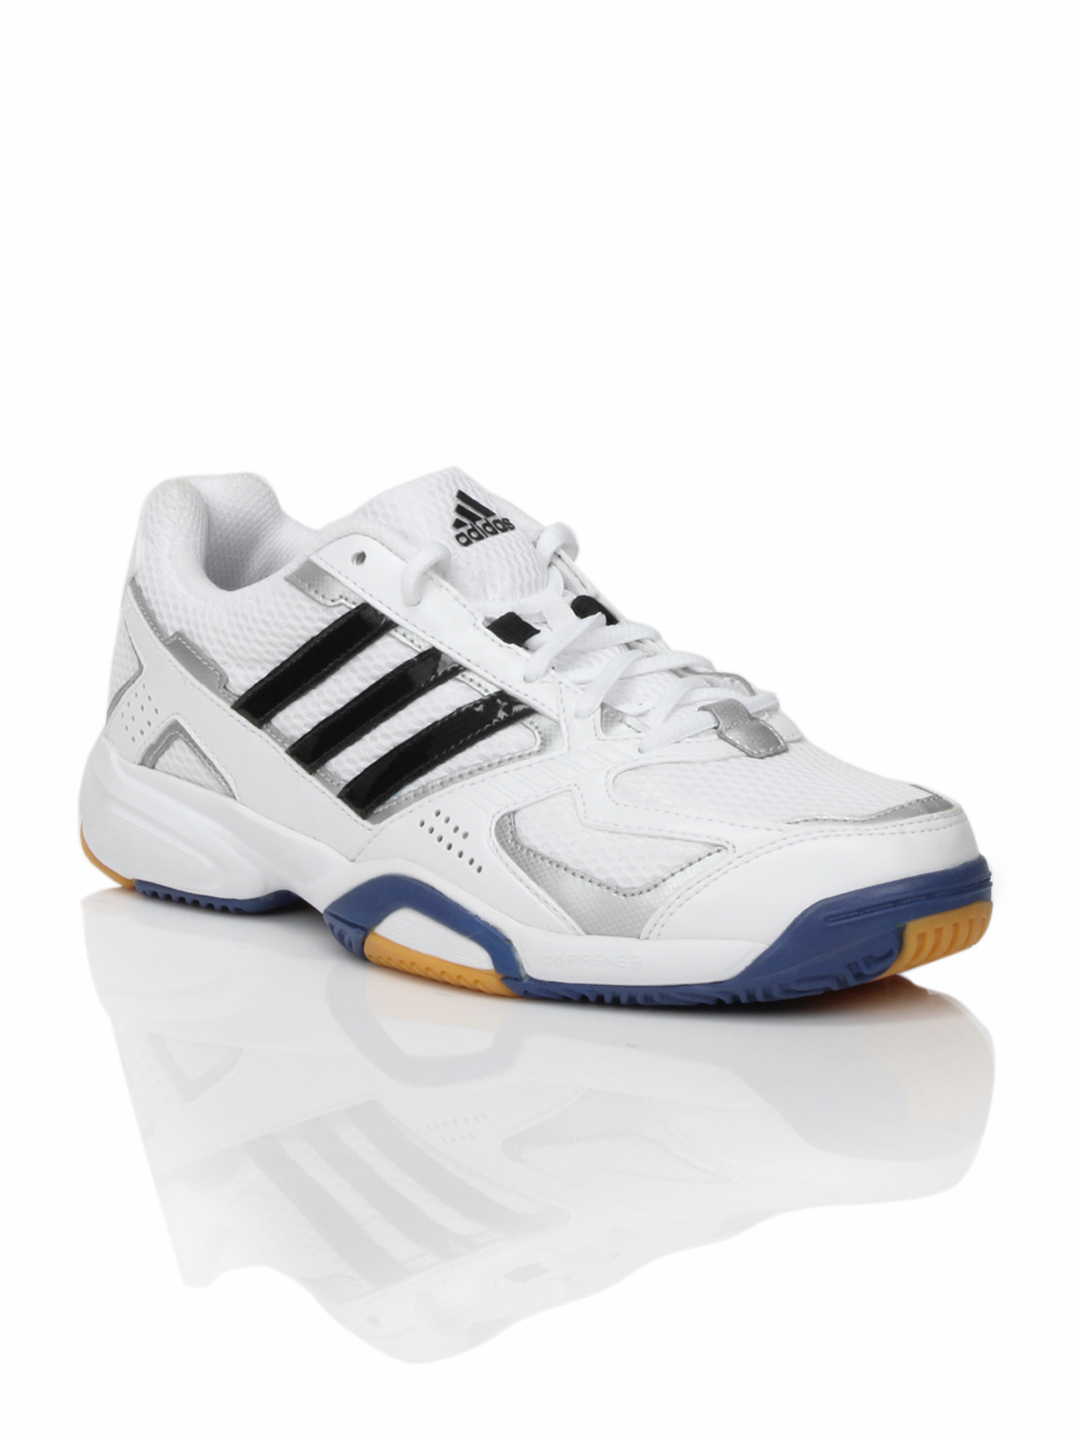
ADIDAS Men Opticourt Ligra White Sports Shoes
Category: Footwear / Shoes / Sports Shoes
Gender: Men
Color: White
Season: Summer 2012
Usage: Sports